2012 Peñón de Vélez de la Gomera incident

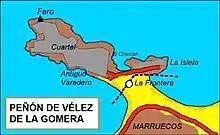
Map of the Peñón de Velez de la Gomera and the border with Morocco

The 2012 Peñón de Vélez de la Gomera incident was a territorial incident that involved Spain and Morocco, the second fought in the 21st century after the one that occurred on Perejil Island in 2002.